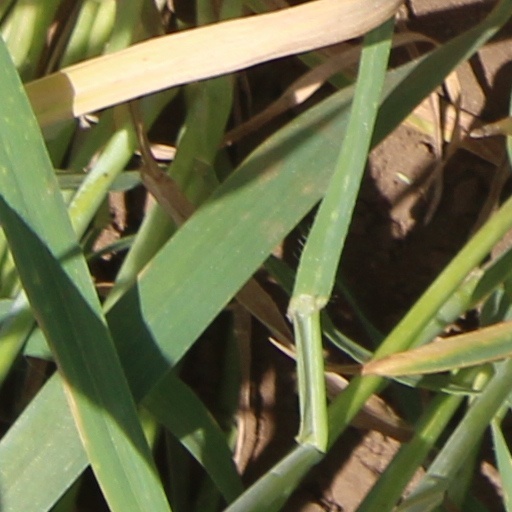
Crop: wheat